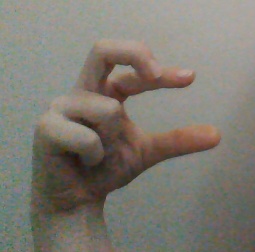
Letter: thal